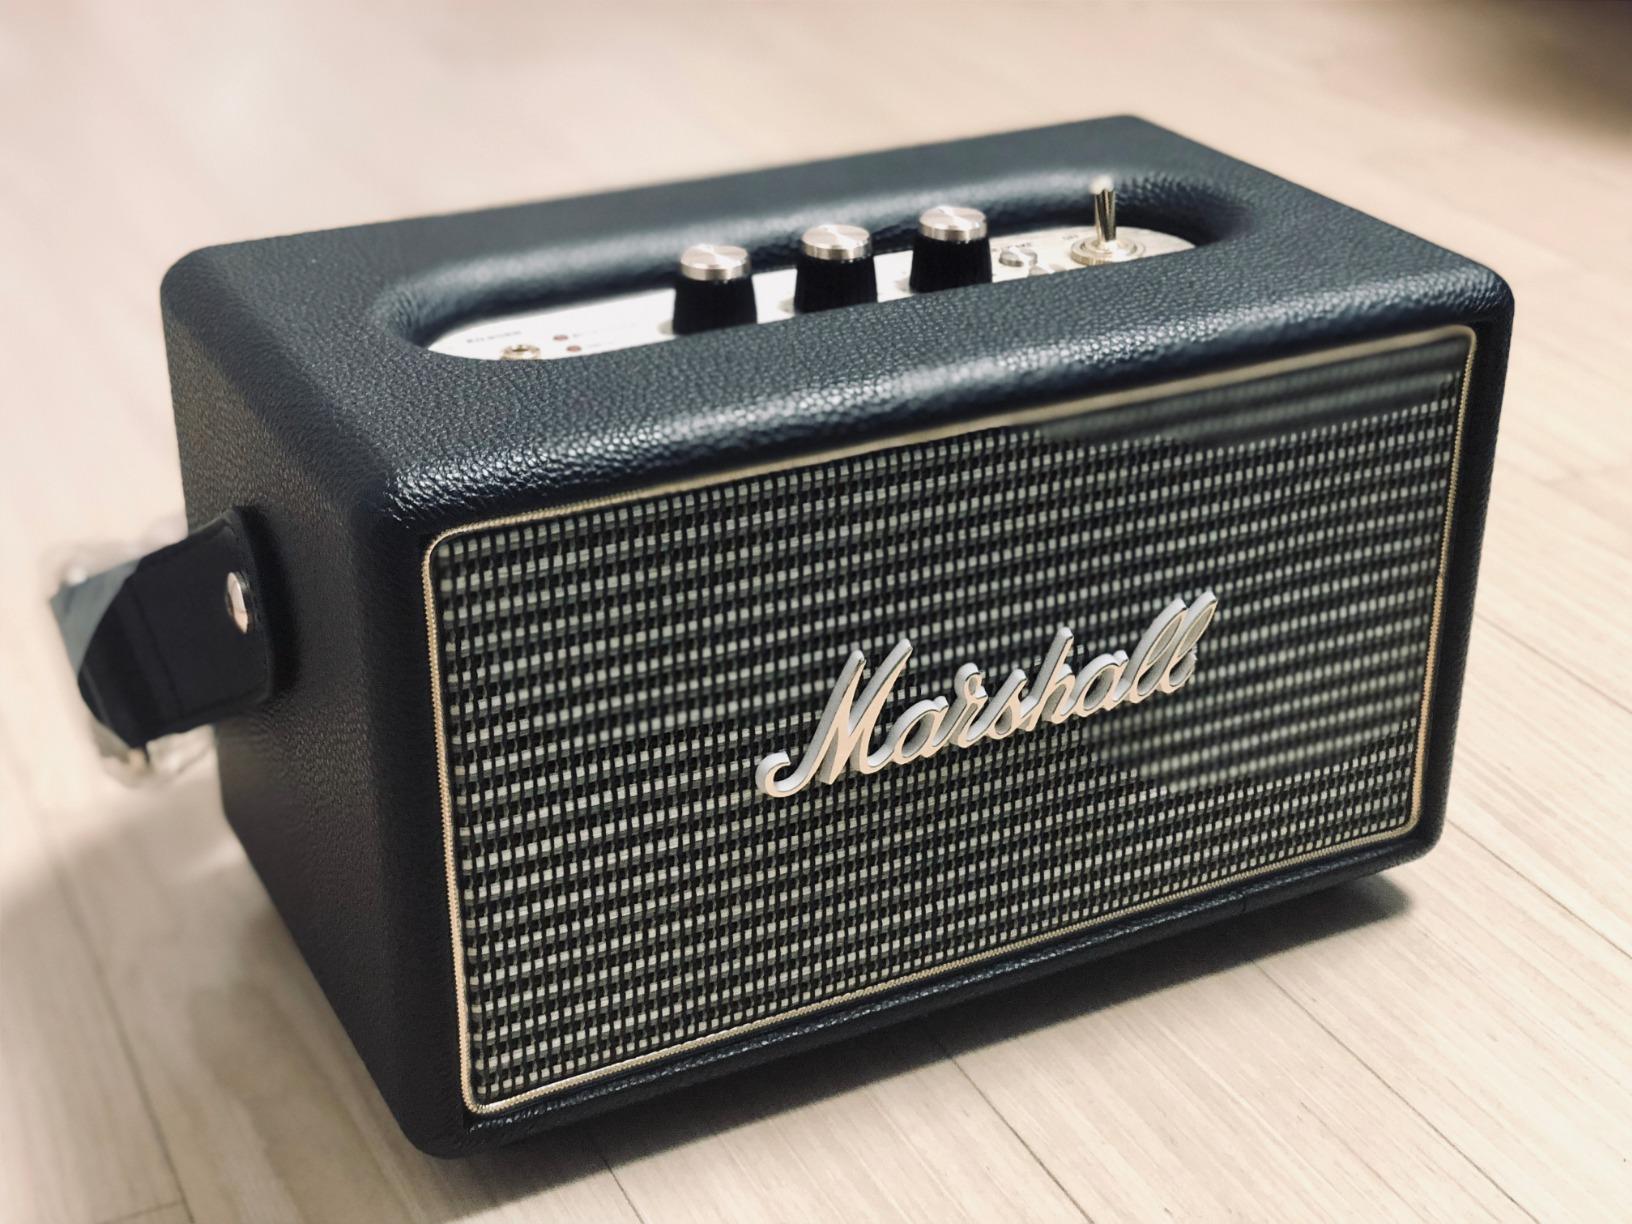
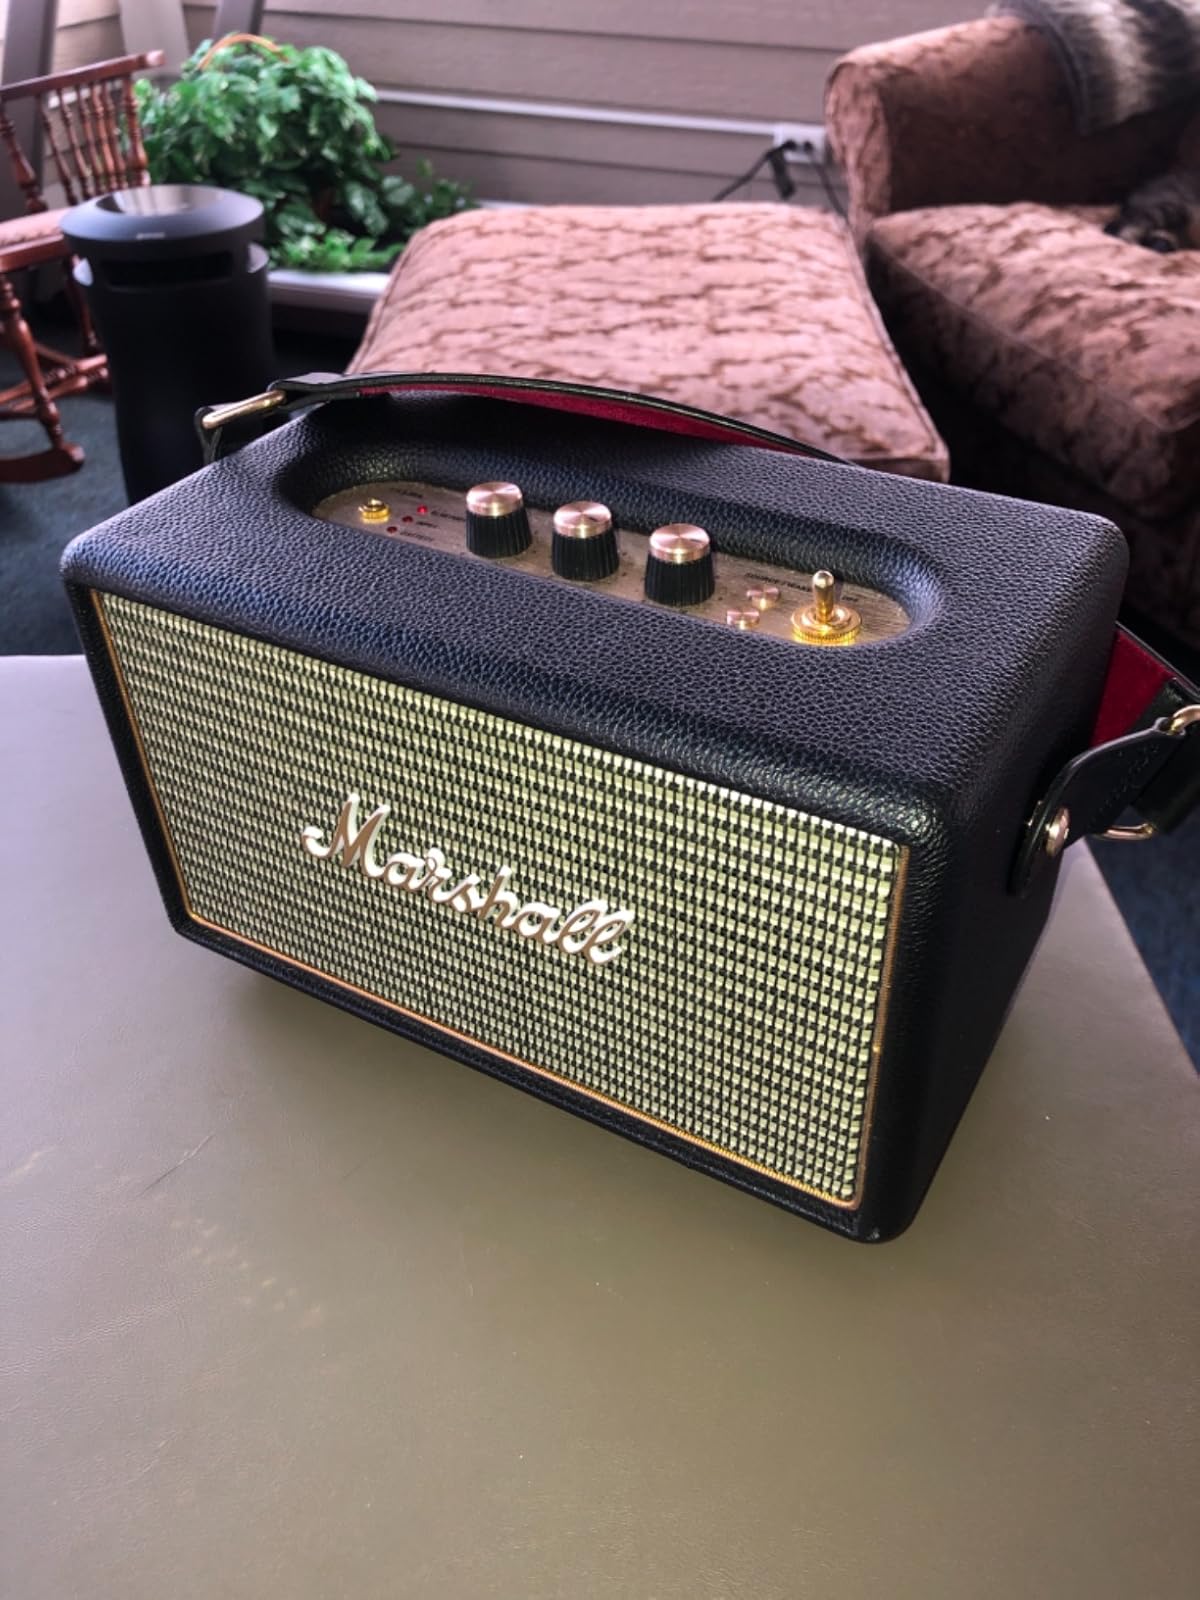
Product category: speaker
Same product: yes